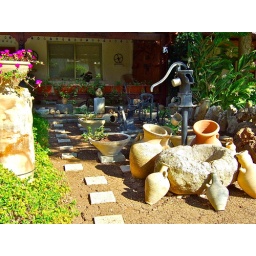
An old hand-operated water pump and earthenware water pots decorating a garden in Kibbutz Mizra, in the north of Israel.